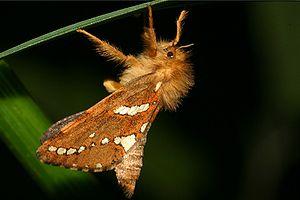
Phymatopus est un genre de lépidoptères de la famille des Hepialidae.